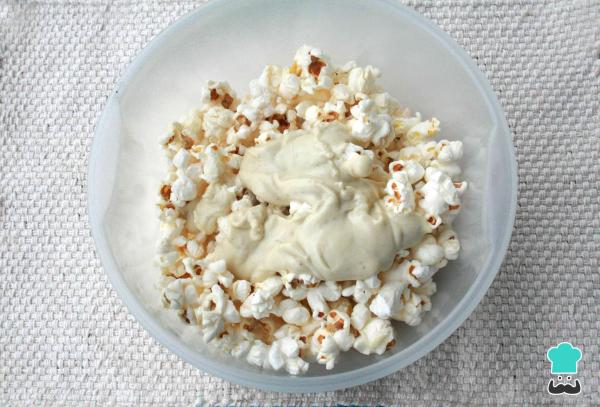
Utiliza un bol para colocar las palomitas dulces. Añade el chocolate. Mezcla. ¡Qué deliciosas palomitas con chocolate blanco!